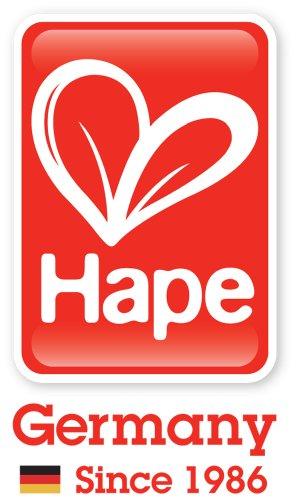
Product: Hape Beleduc Yellow Duck Kid's Hand Glove Puppet
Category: Toys & Games | Puppets & Puppet Theaters | Hand Puppets
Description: This Duck yellow Beleduc handglove puppet is the perfect fit for youngsters who like storytelling and pretend play.
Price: $16.00
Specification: ProductDimensions:8x6x2inches|ItemWeight:1.44ounces|ShippingWeight:1.44ounces(Viewshippingratesandpolicies)|DomesticShipping:ItemcanbeshippedwithinU.S.|InternationalShipping:ThisitemcanbeshippedtoselectcountriesoutsideoftheU.S.LearnMore|ASIN:B000TQT7D6|Itemmodelnumber:BEL40094|Manufacturerrecommendedage:36months-7years